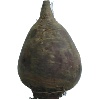
Label: beetroot